Sock-a-Bye Baby

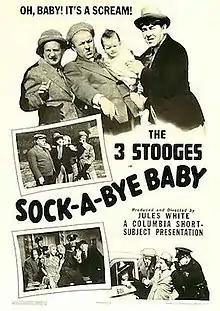

Sock-a-Bye Baby is a 1942 short subject directed by Jules White starring American slapstick comedy team The Three Stooges (Moe Howard, Larry Fine and Curly Howard). It is the 66th entry in the series released by Columbia Pictures starring the comedians, who released 190 shorts for the studio between 1934 and 1959.